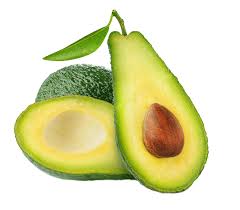
Label: Avocado